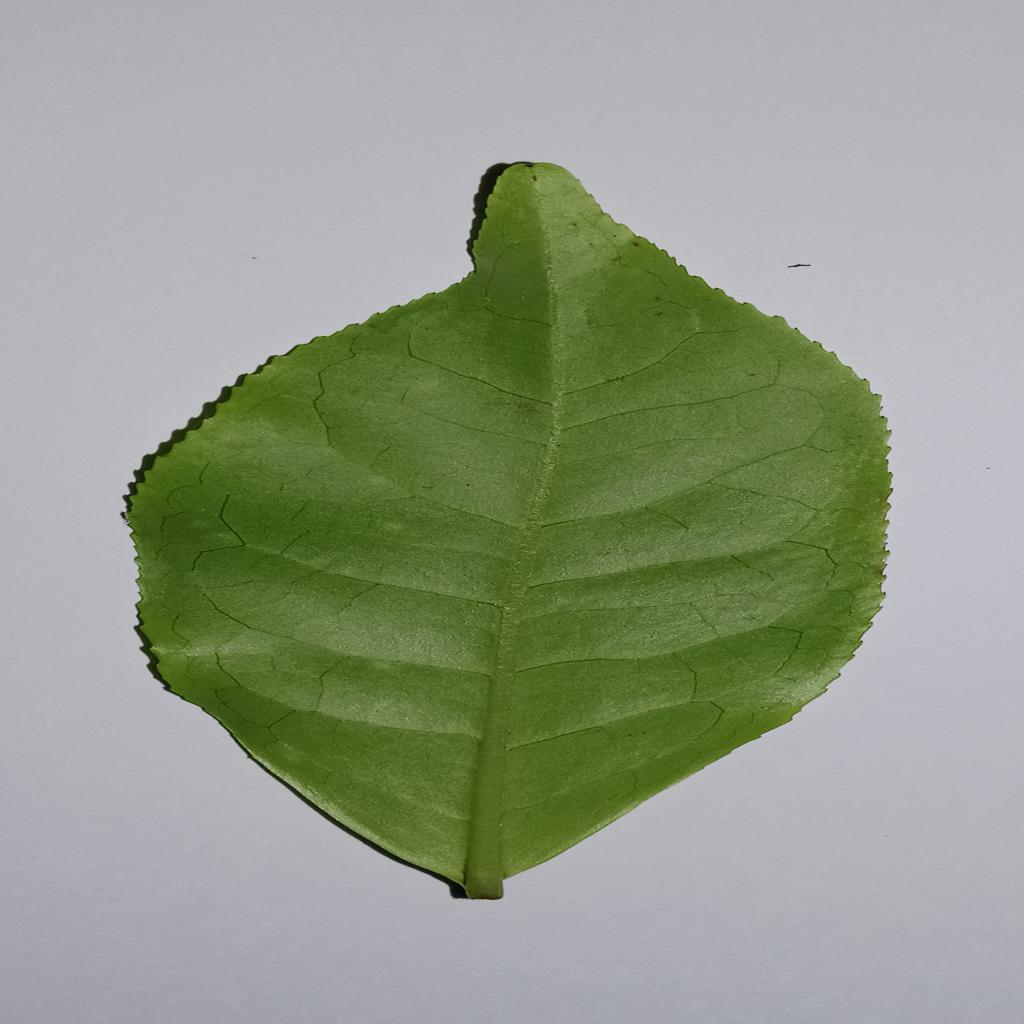
Label: Healthy